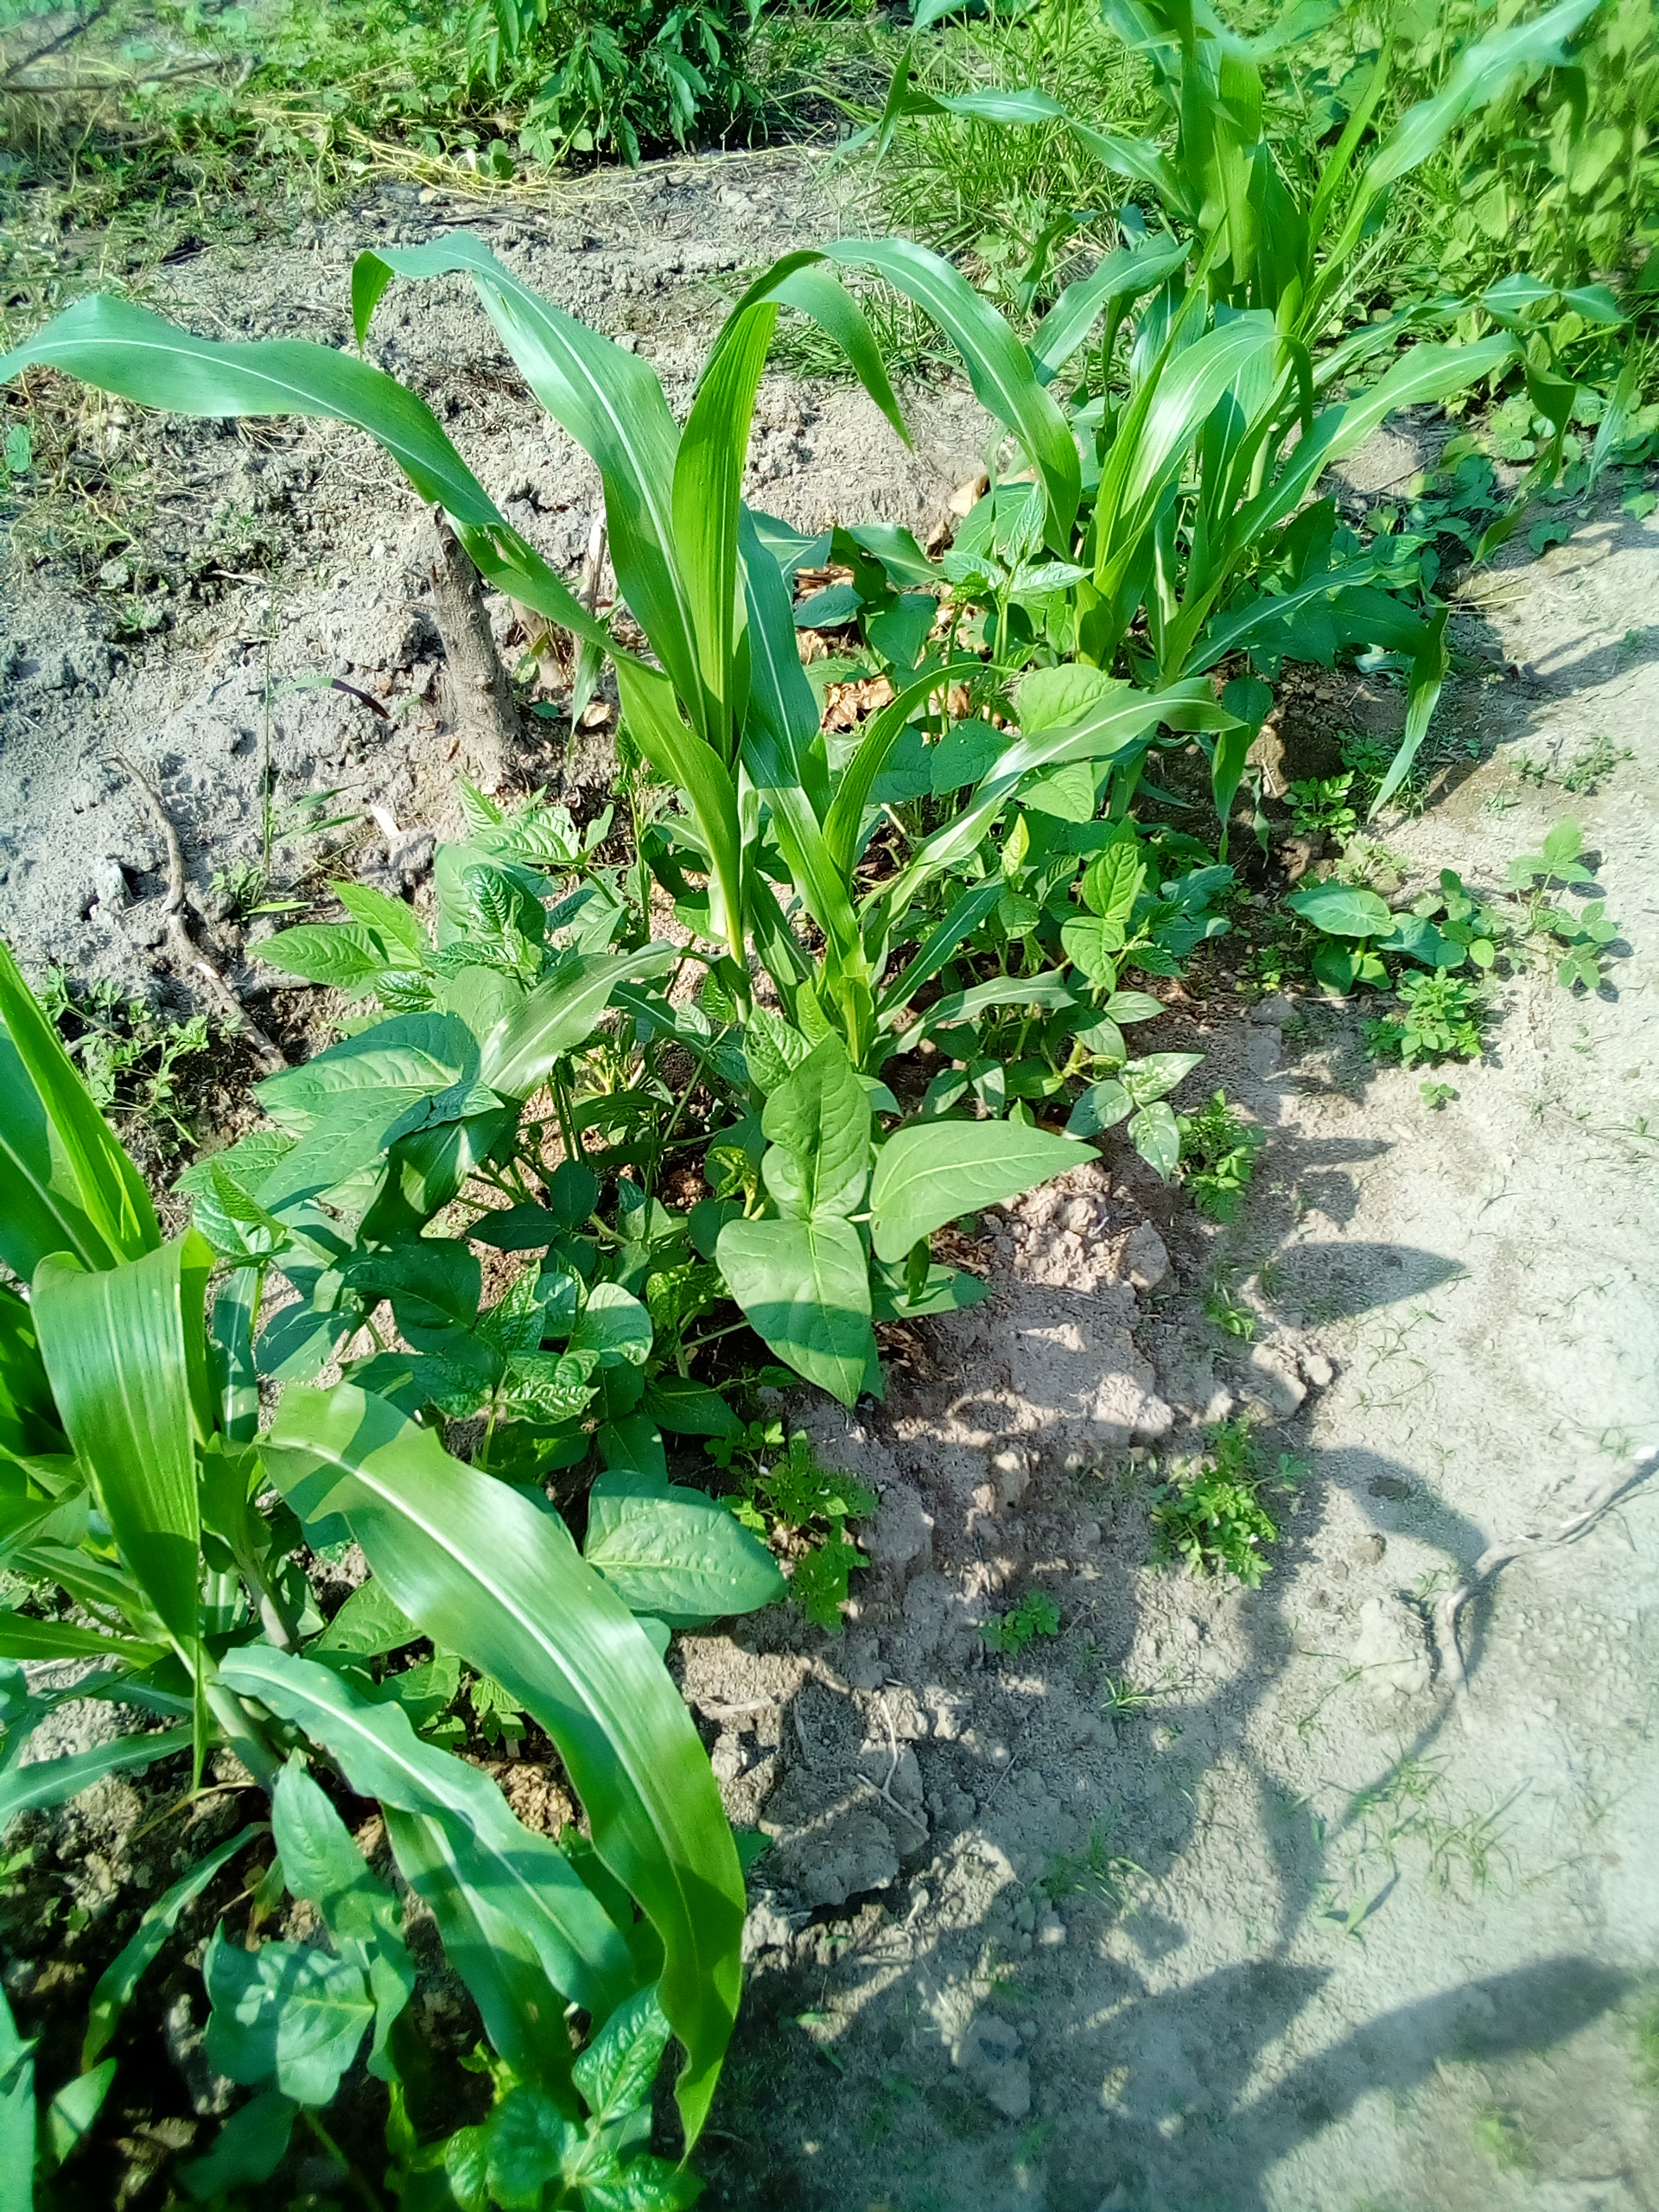
Label: healthy